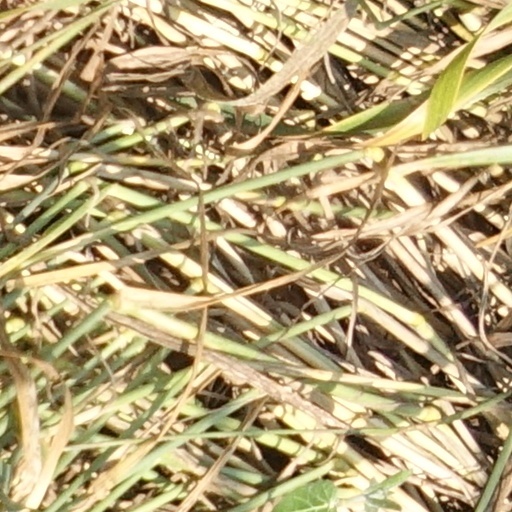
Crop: wheat